Jeff Capel III

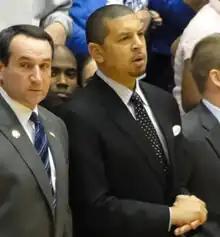
Capel as assistant coach at Duke (2011)

Felton Jeffrey Capel III (born February 12, 1975) is an American college basketball coach and former player who is currently the head men's basketball coach at the University of Pittsburgh. He played for Duke University and was a head coach at Virginia Commonwealth University and University of Oklahoma.